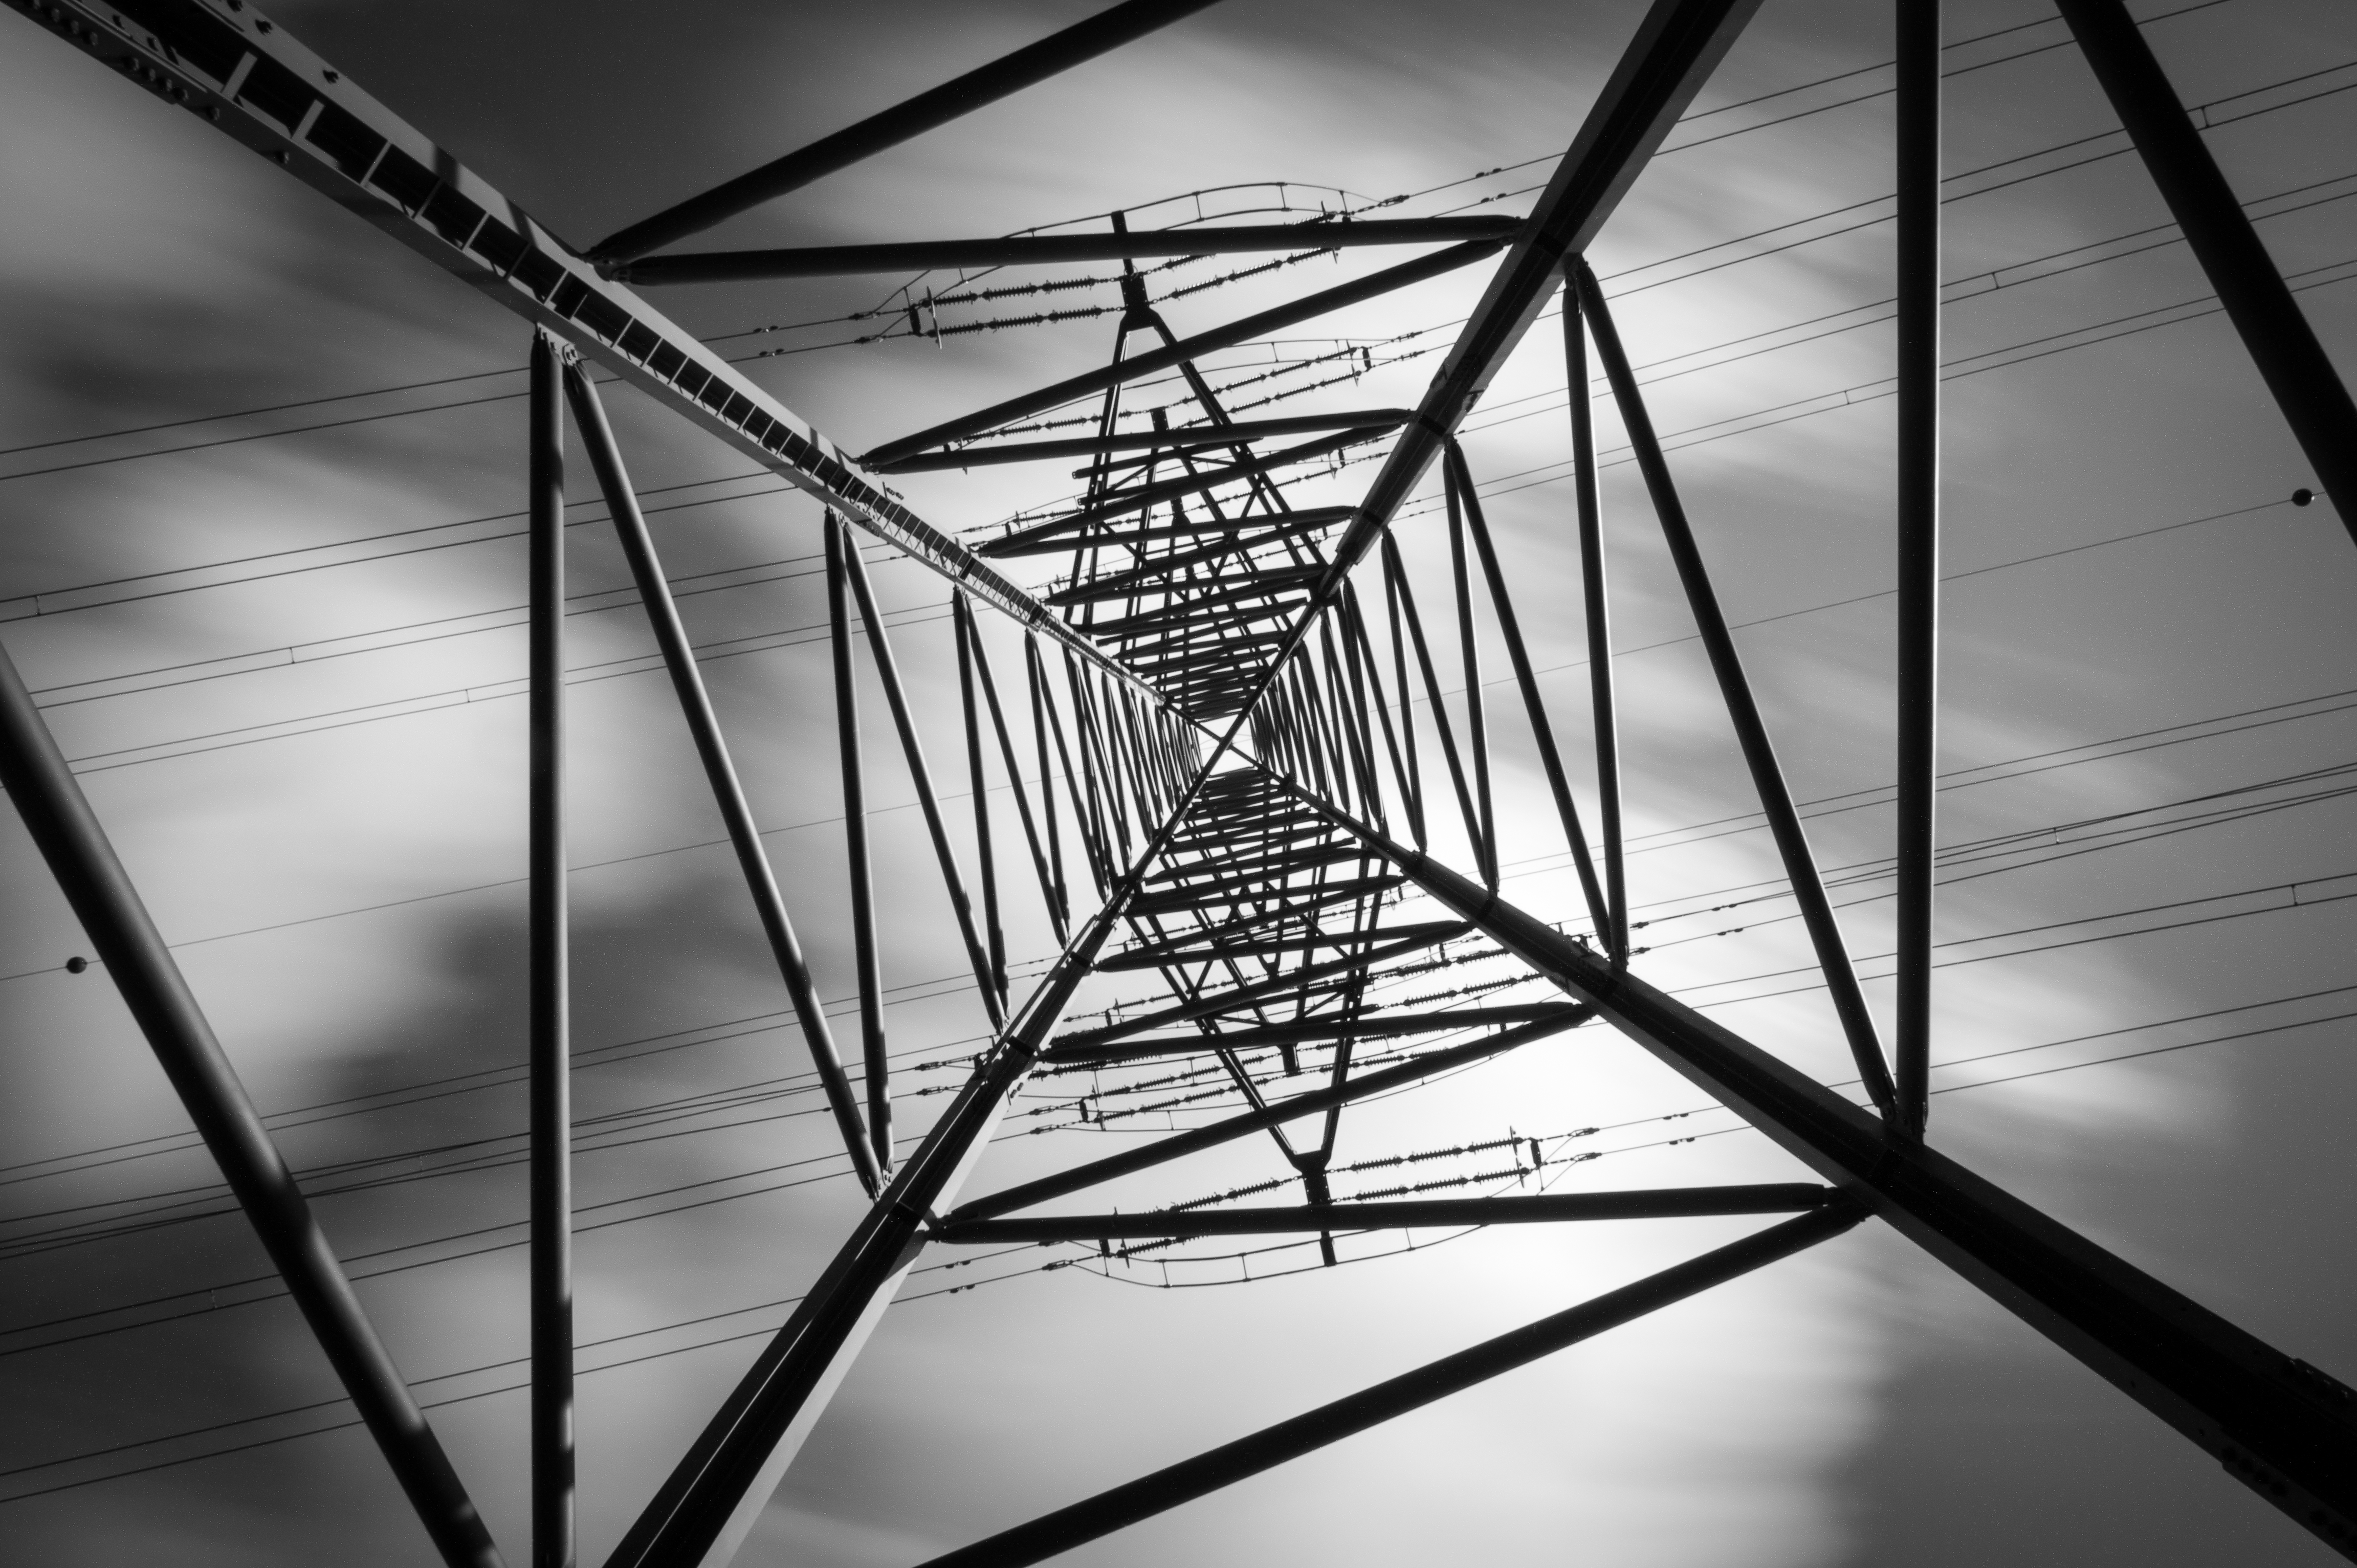
light, black and white, white, street, photography, ebook, line, reflection, training, darkness, black, monochrome, circle, streetphotography, flickr, thomas, video, symmetry, olympus, omd, fuji, shape, leica, monochrom, leuthard, hcb, thomasleuthard, monochrome photography